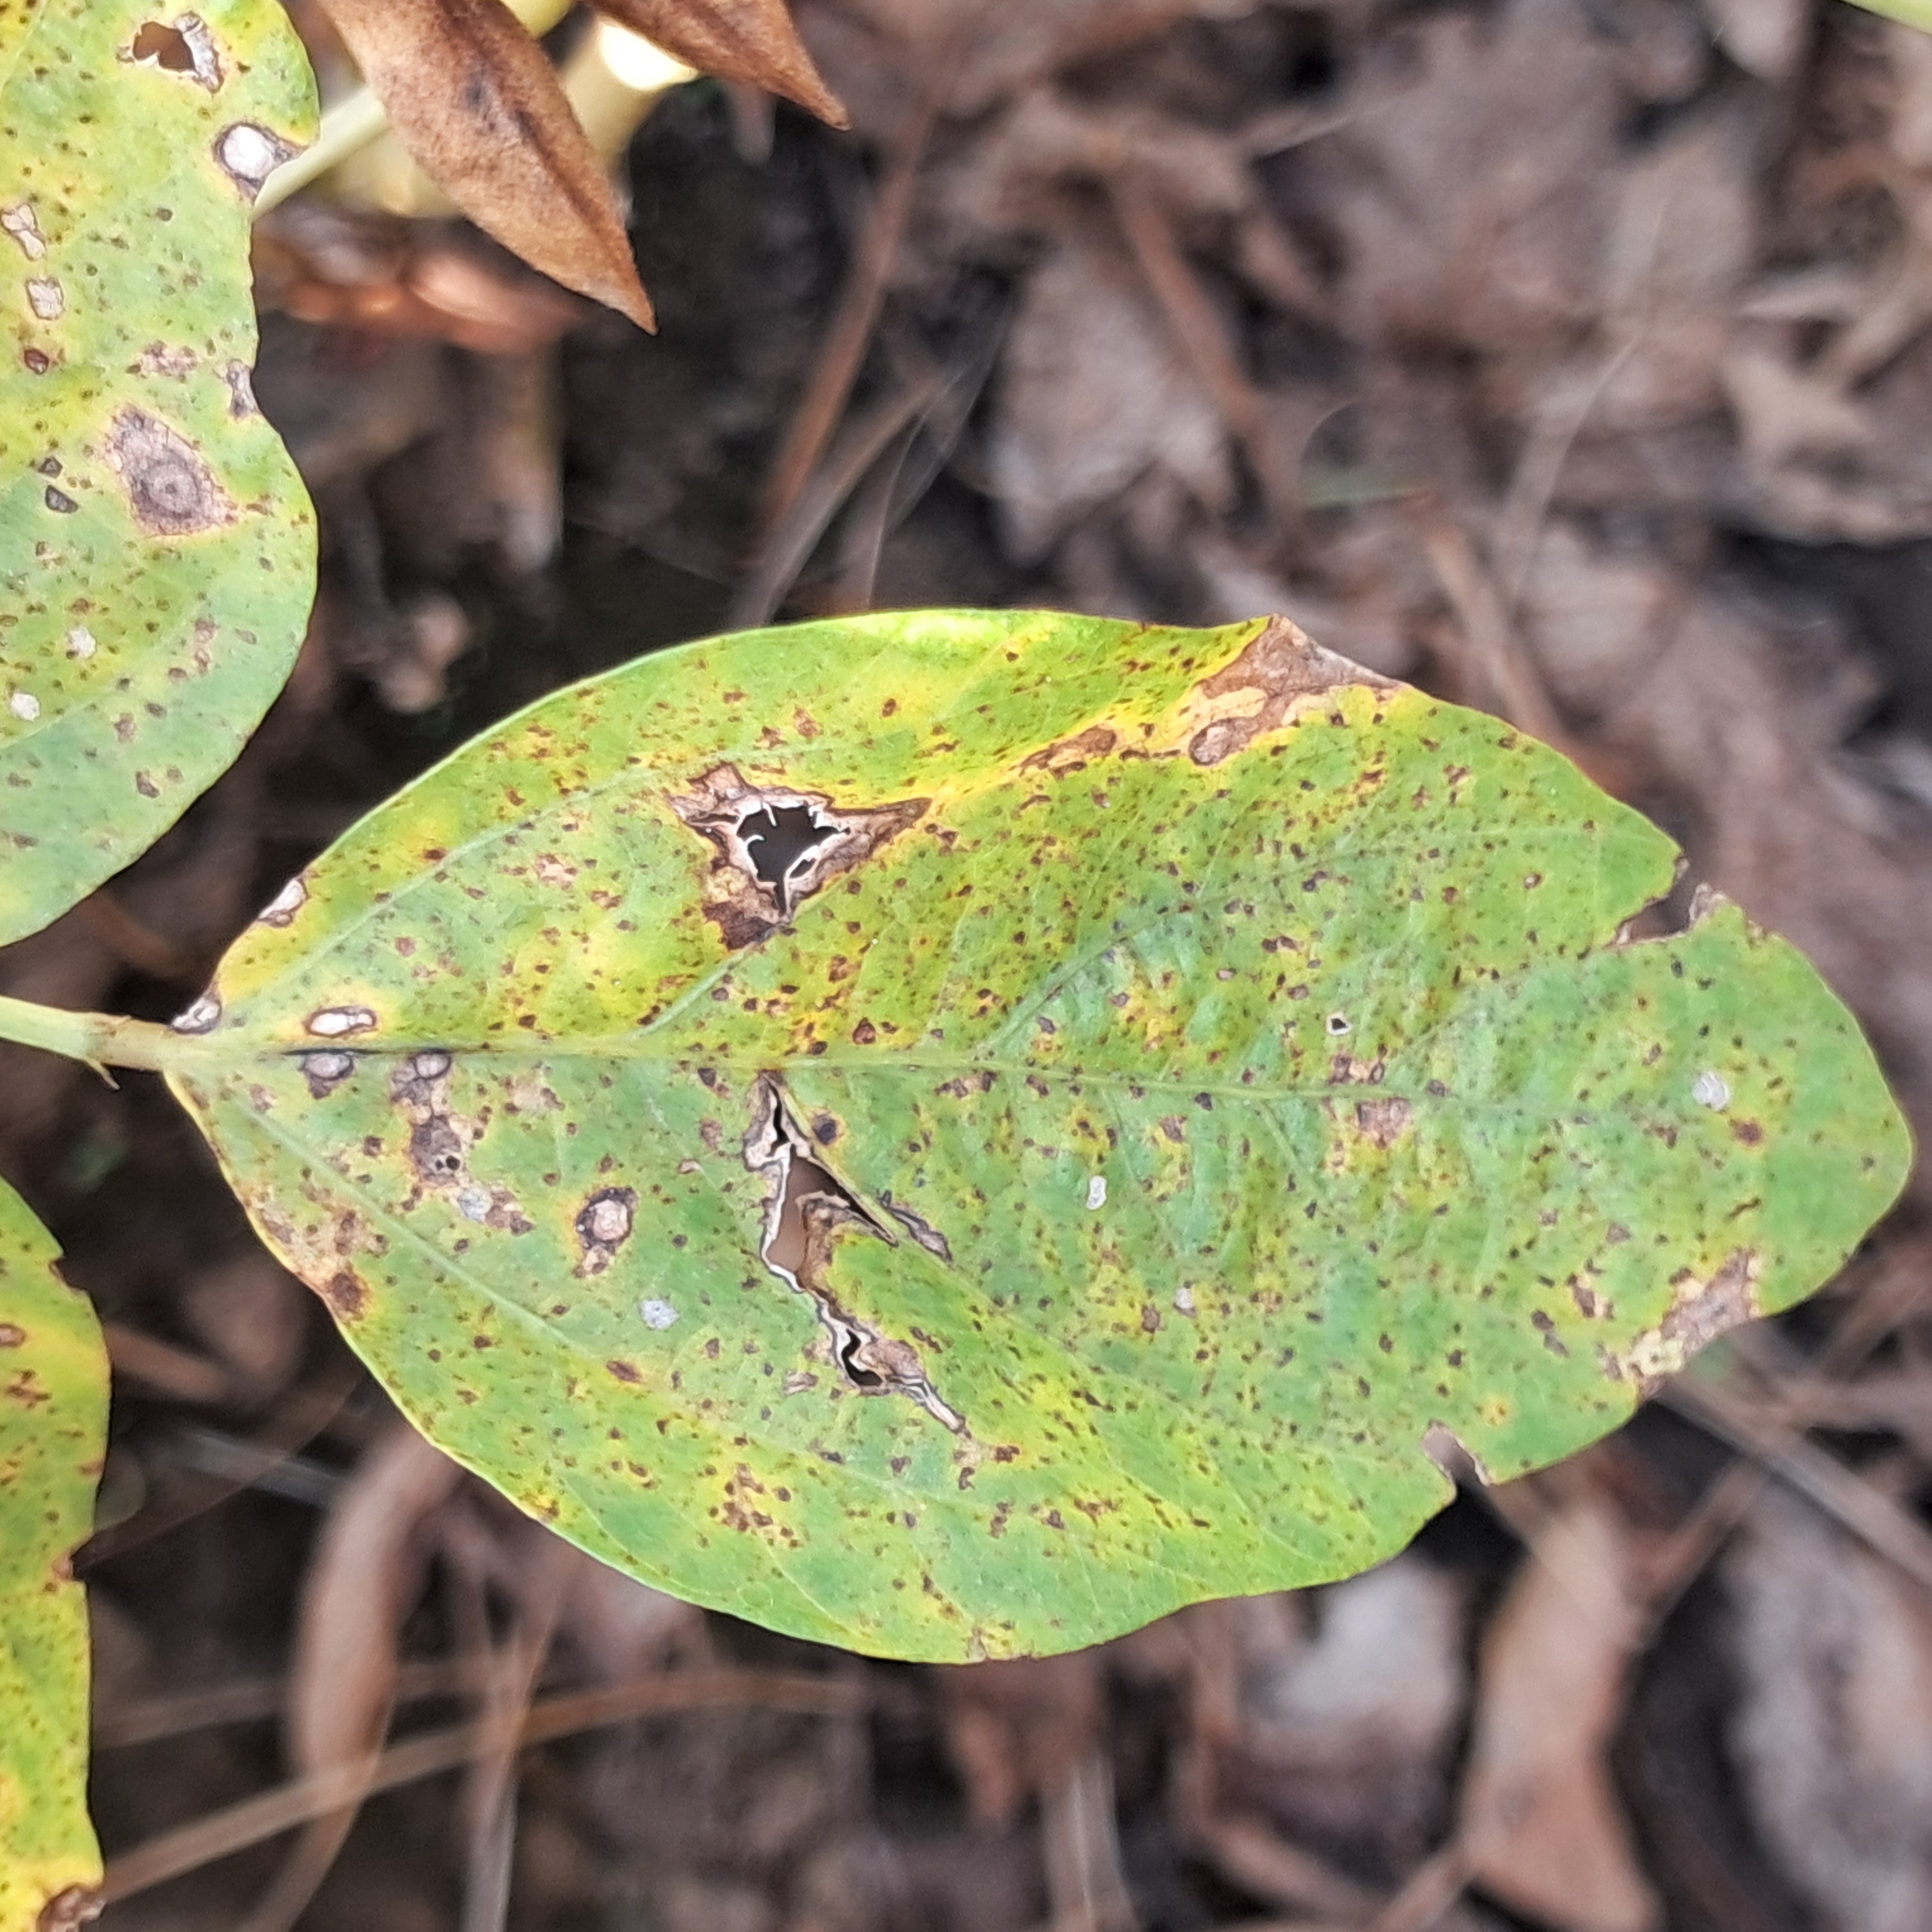
Label: Rust